HMCS Magnificent

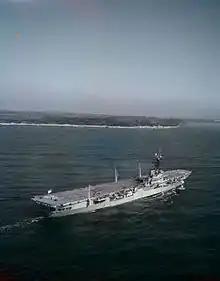
HMCS "Magnificent" in June 1954

In May 1944, the Royal Canadian Navy (RCN) intended to expand its fleet in size of ships if it were to take on a larger role in the Pacific theatre. In October, the RCN offered to exchange the American-built escort carriers the RCN was managing, the operational and the heavily damaged (did not return to service) , with the intention to acquire larger aircraft carriers from the Royal Navy. The six "Majestic"-class ships were considered surplus to Royal Navy plans, and the three furthest along in construction were offered for loan.